What Doesn't Kill You (film)

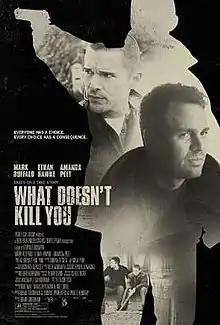
Theatrical release poster

What Doesn't Kill You is a 2008 American crime drama loosely based on the true life story of the film's director Brian Goodman, detailing his own exploits involved with South Boston's Irish Mob. Starring Ethan Hawke and Mark Ruffalo, it premiered at the 2008 Toronto International Film Festival, and was released on a very small scale in December 2008 due to the collapse of its distributor Yari Film Group. The title alludes to the Nietzsche quote (What does not kill me makes me stronger).